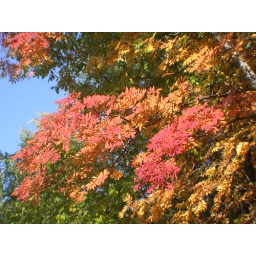
Shades of red, orange, yellow and green in one.